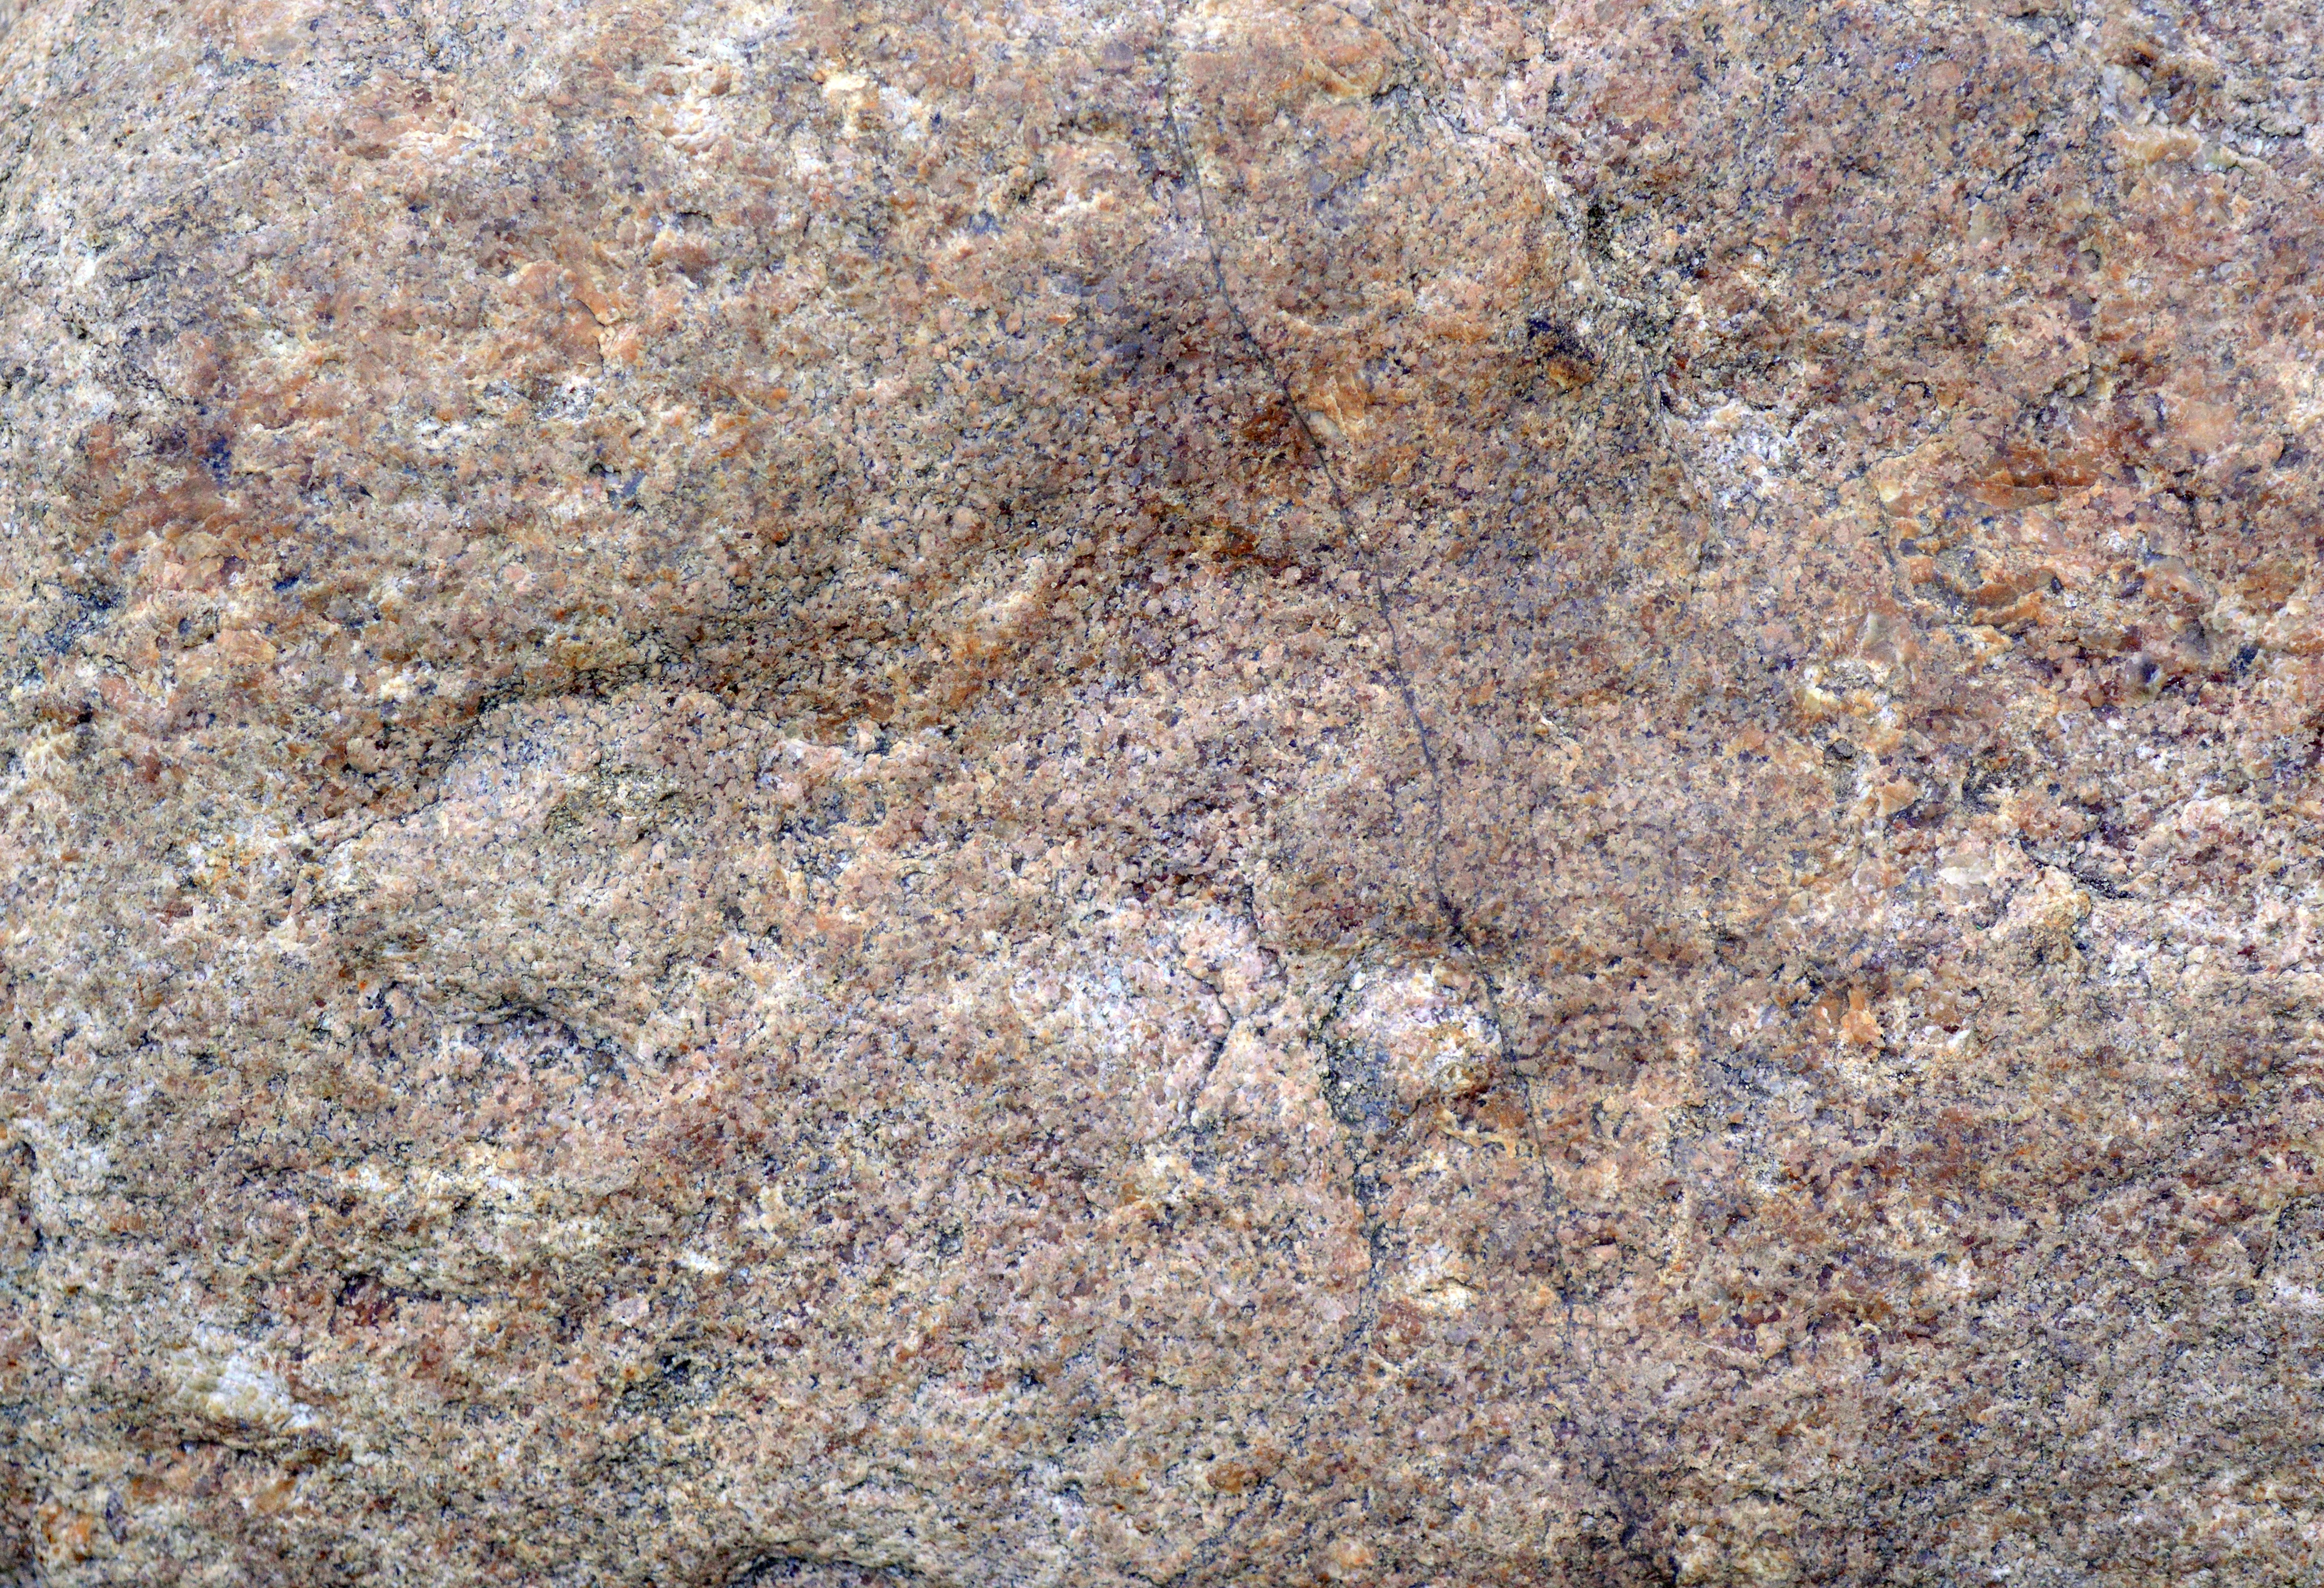
rock, architecture, texture, stone, asphalt, construction, soil, material, background, geology, decorative, granite, strong, solid, natural stone, stone texture, flooring, granite texture, natural granite, the surface of the stone